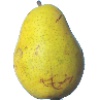
Label: Pear Monster 1